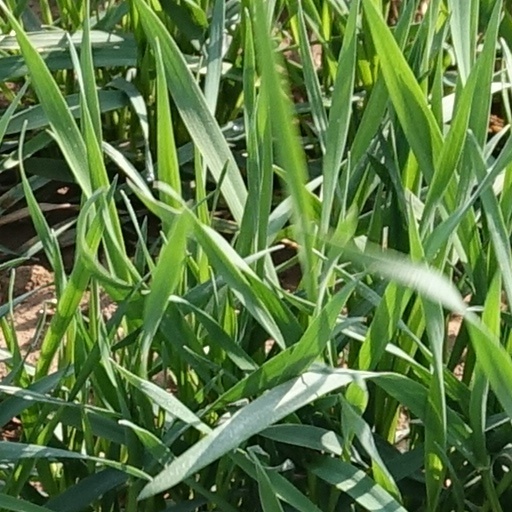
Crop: wheat